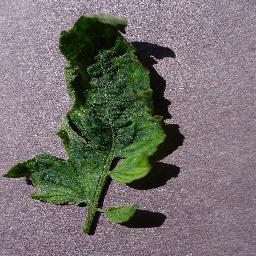
Label: Tomato___Tomato_mosaic_virus